Izaak van Oosten

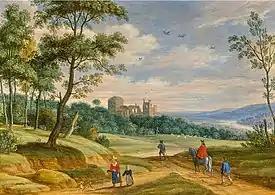
"Landscape with the ruins of an abbey animated with figures"

Izaak van Oosten, Isaak van Oosten or Isaac van Oosten (sometimes, due to a repeated typographical error: Izaak van Costen) (10 December 1613 – December 1661) was a Flemish Baroque landscape and cabinet painter active in Antwerp.